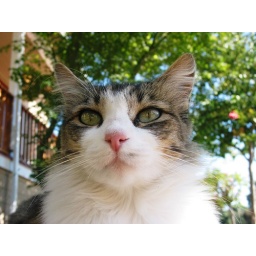
hobo is hot but in the shade and has a dirty face